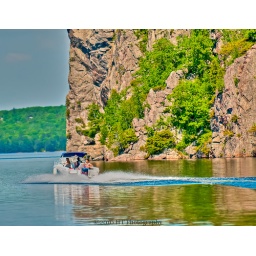
Little boat near big rock